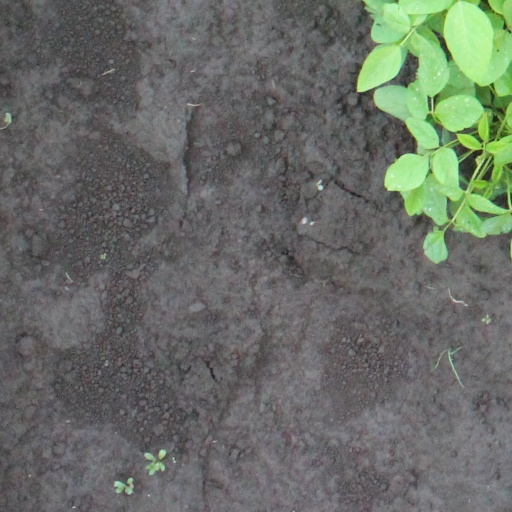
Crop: soybean